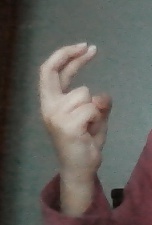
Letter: zay